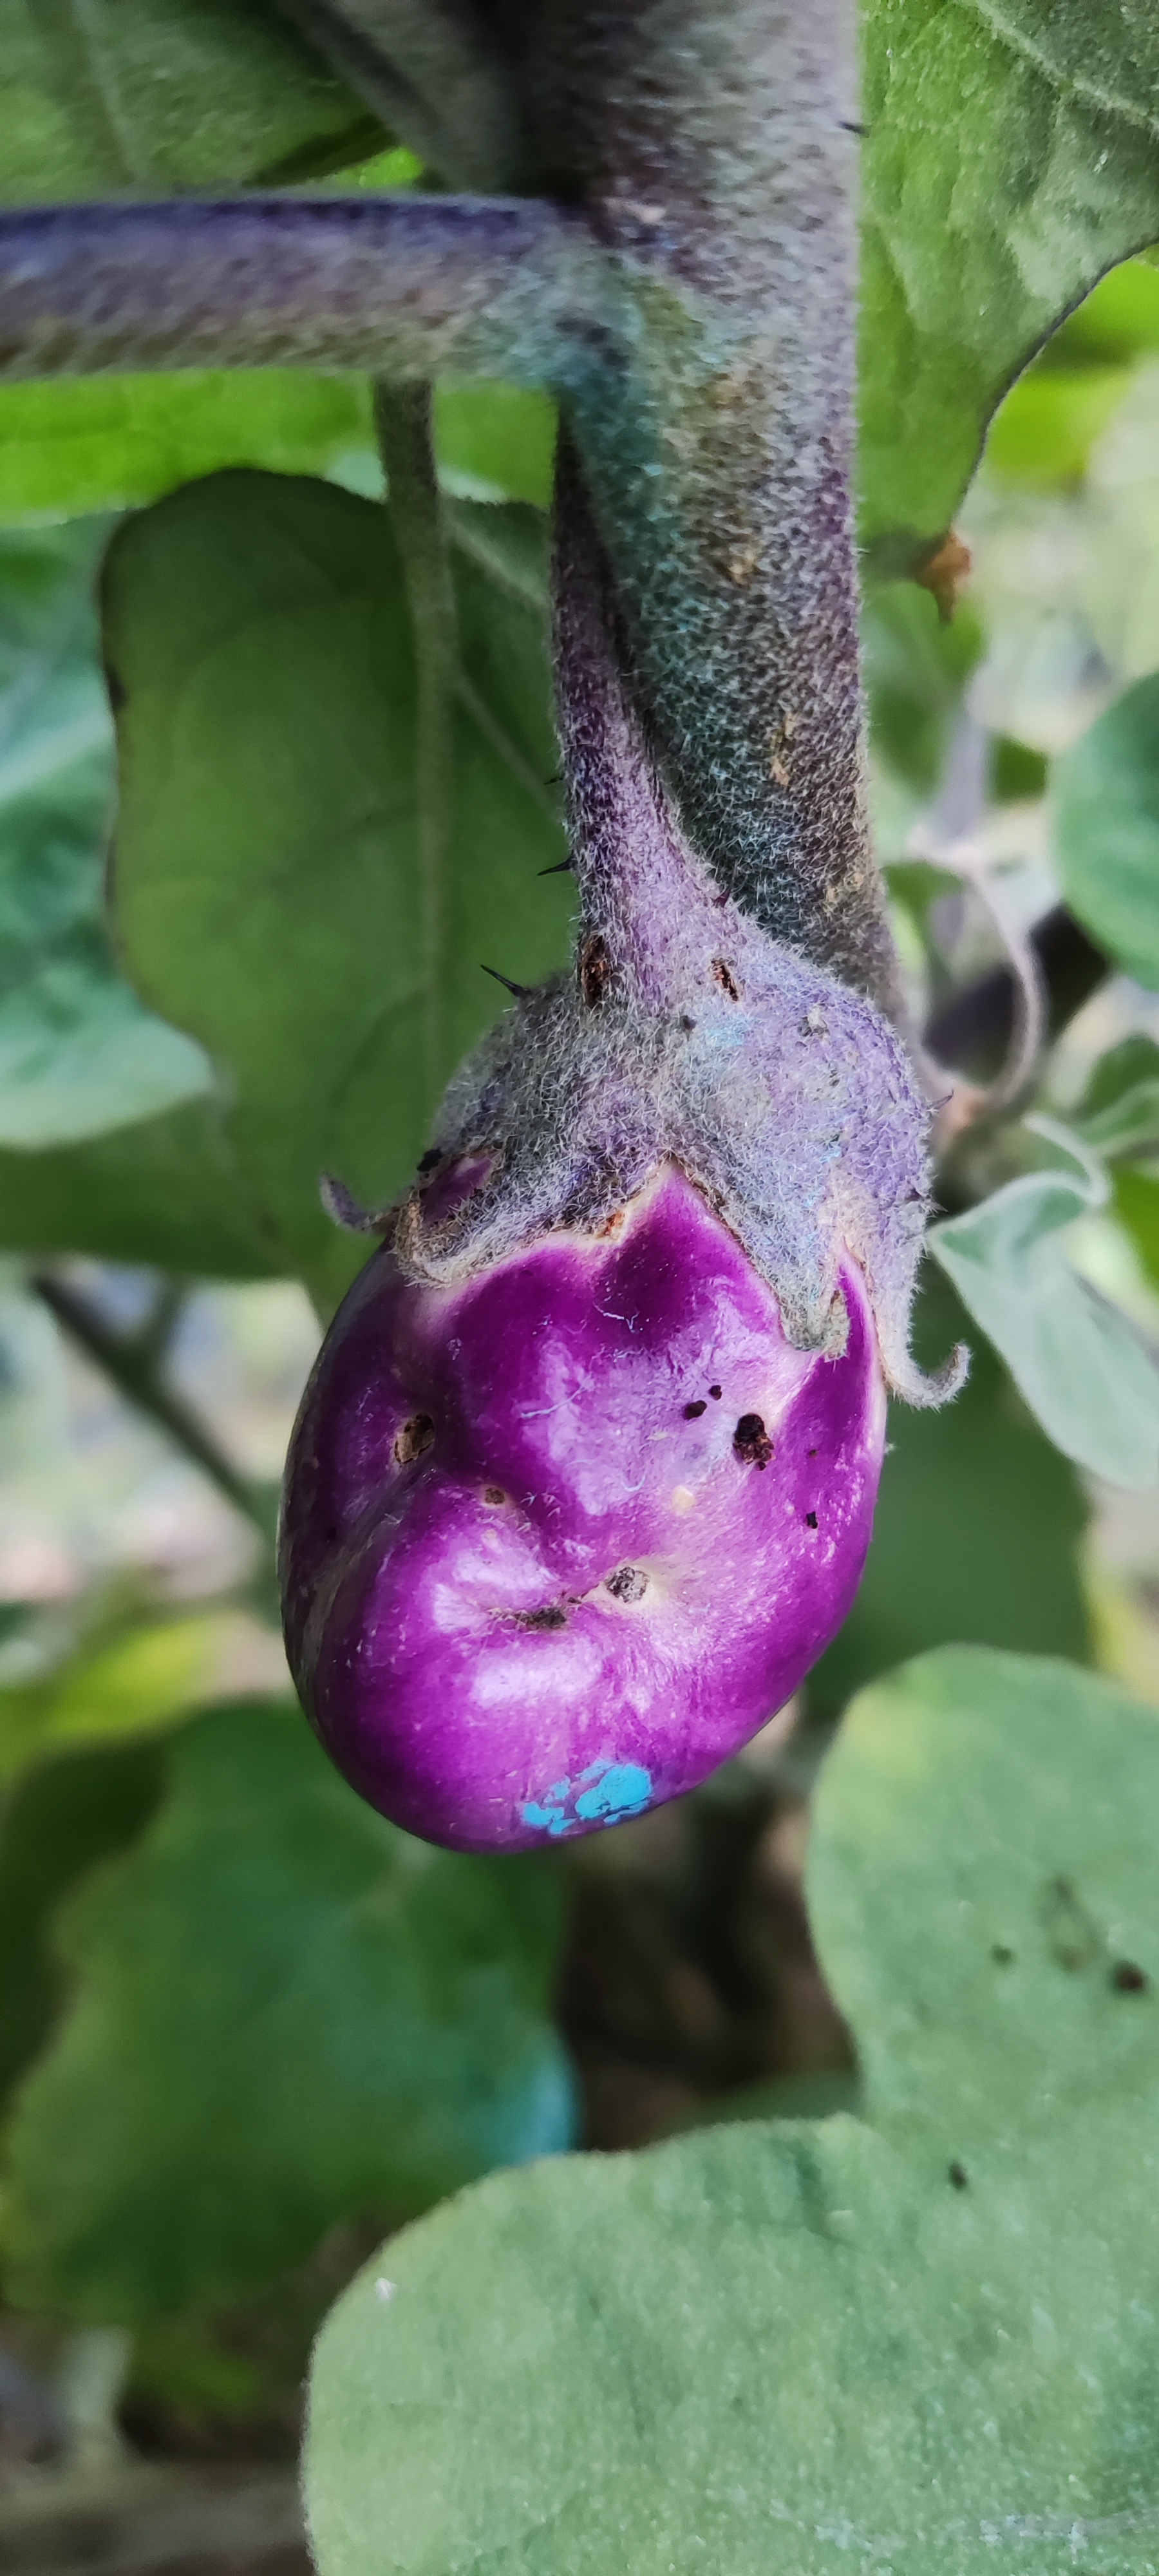
Label: Shoot and Fruit Borer